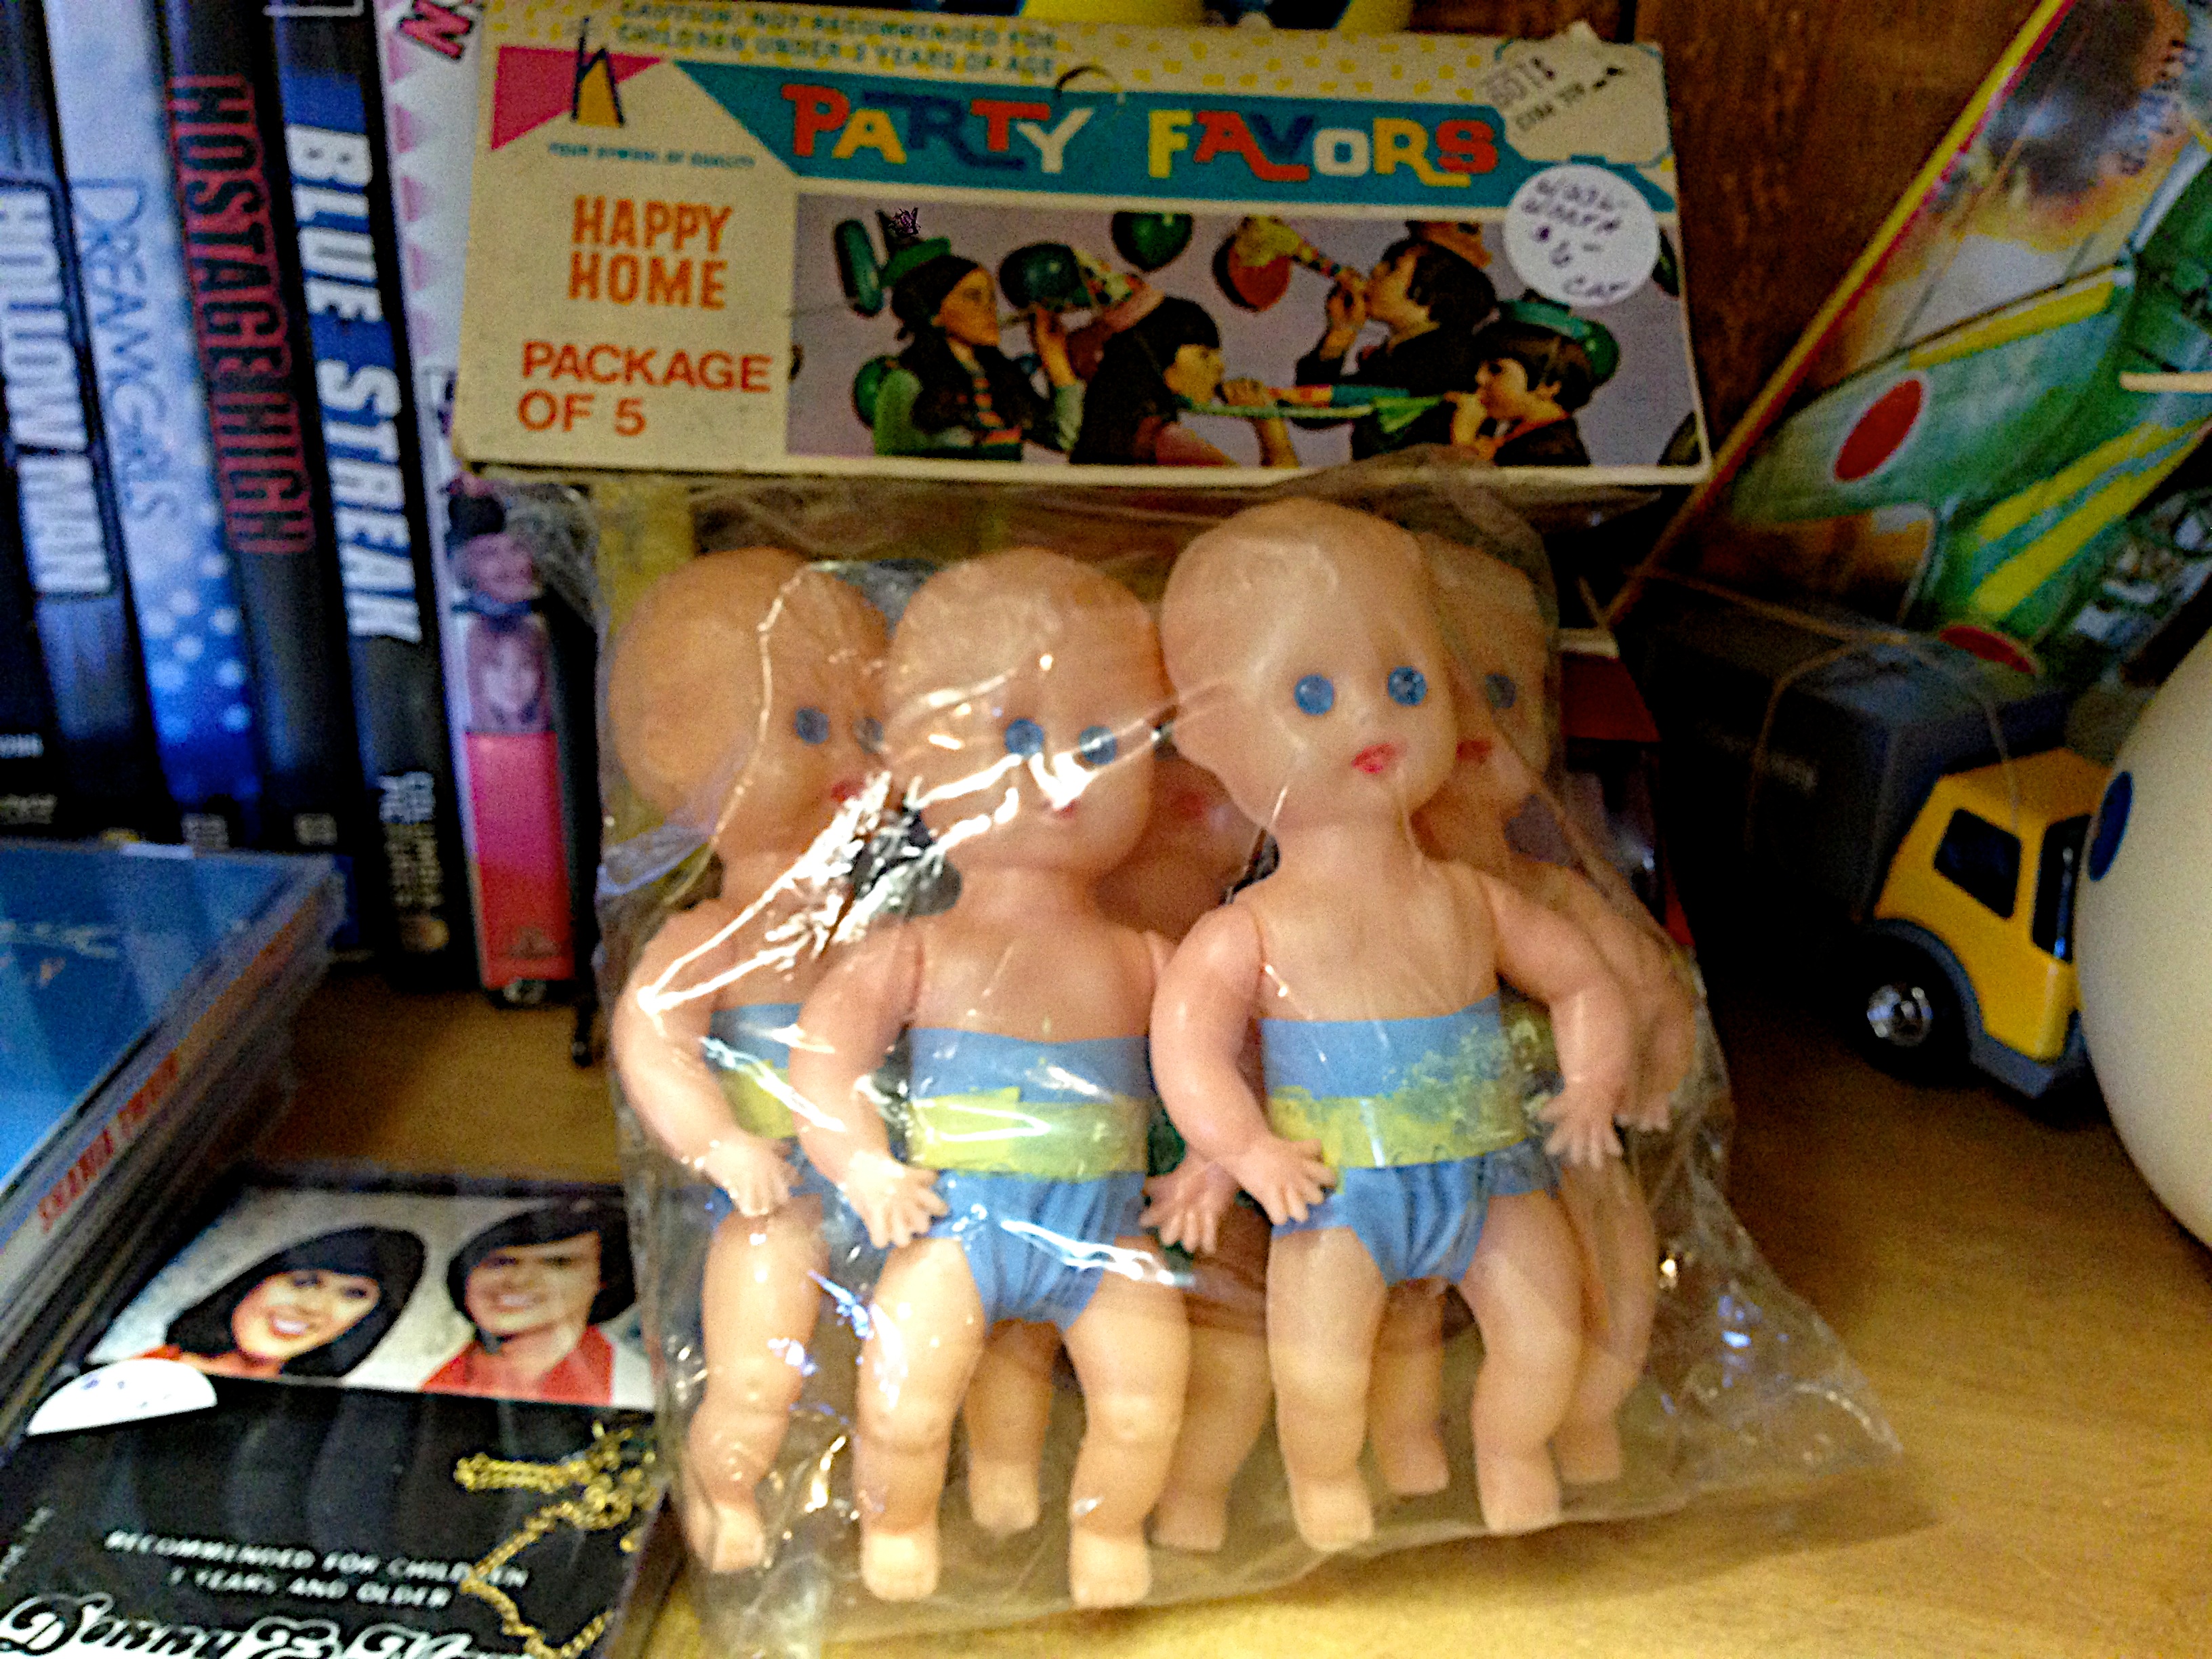
play, toy